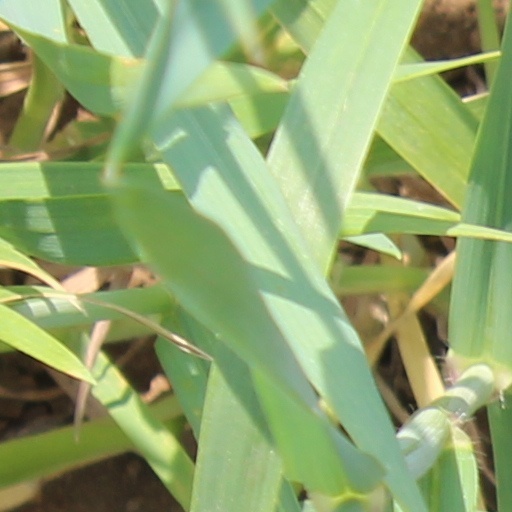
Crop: wheat